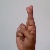
The image shows a hand gesture representing the letter 'R' in Indian Sign Language.